Battle of Corregidor

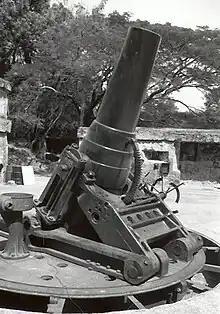
Mortars at Corregidor's Battery Way could be rotated to fire in any direction

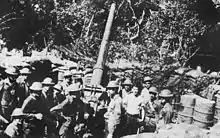
3-inch antiaircraft gun M3 on Corregidor

The defensive arsenal on Corregidor was formidable with 45 coastal guns and mortars organized into 23 batteries, some 72 anti-aircraft weapons assigned to 13 batteries and a minefield of approximately 35 groups of controlled mines. Batteries Wheeler and Crockett each had dual 12-inch Gun M1895s, while Batteries Smith and Hearn had a single gun each. Battery Way had four 12-inch coast defense mortars while Battery Geary had eight. Battery Grubbs had dual 10-inch gun M1895s, while Batteries Morrison, Ramsay and James had 6-inch gun M1905s, two, three and four respectively. Batteries Maxwell Keyes, Alonso Cushing and Guy B. Hanna had dual 3-inch gun M1903.